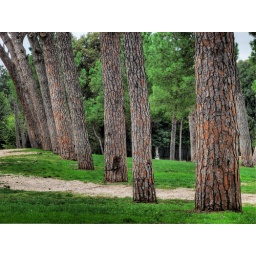
Trunks of pine trees in the Villa Borghese, Rome.